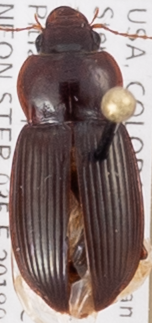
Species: Amara carinata
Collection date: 2018-06-14
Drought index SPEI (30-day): -0.39
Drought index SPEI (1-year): -0.9
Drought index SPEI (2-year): -0.71